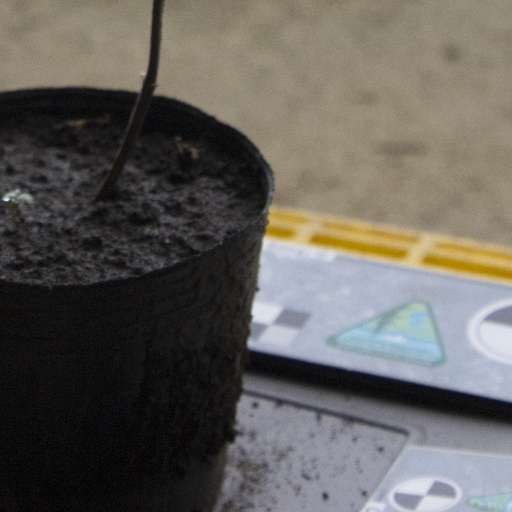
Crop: soybean